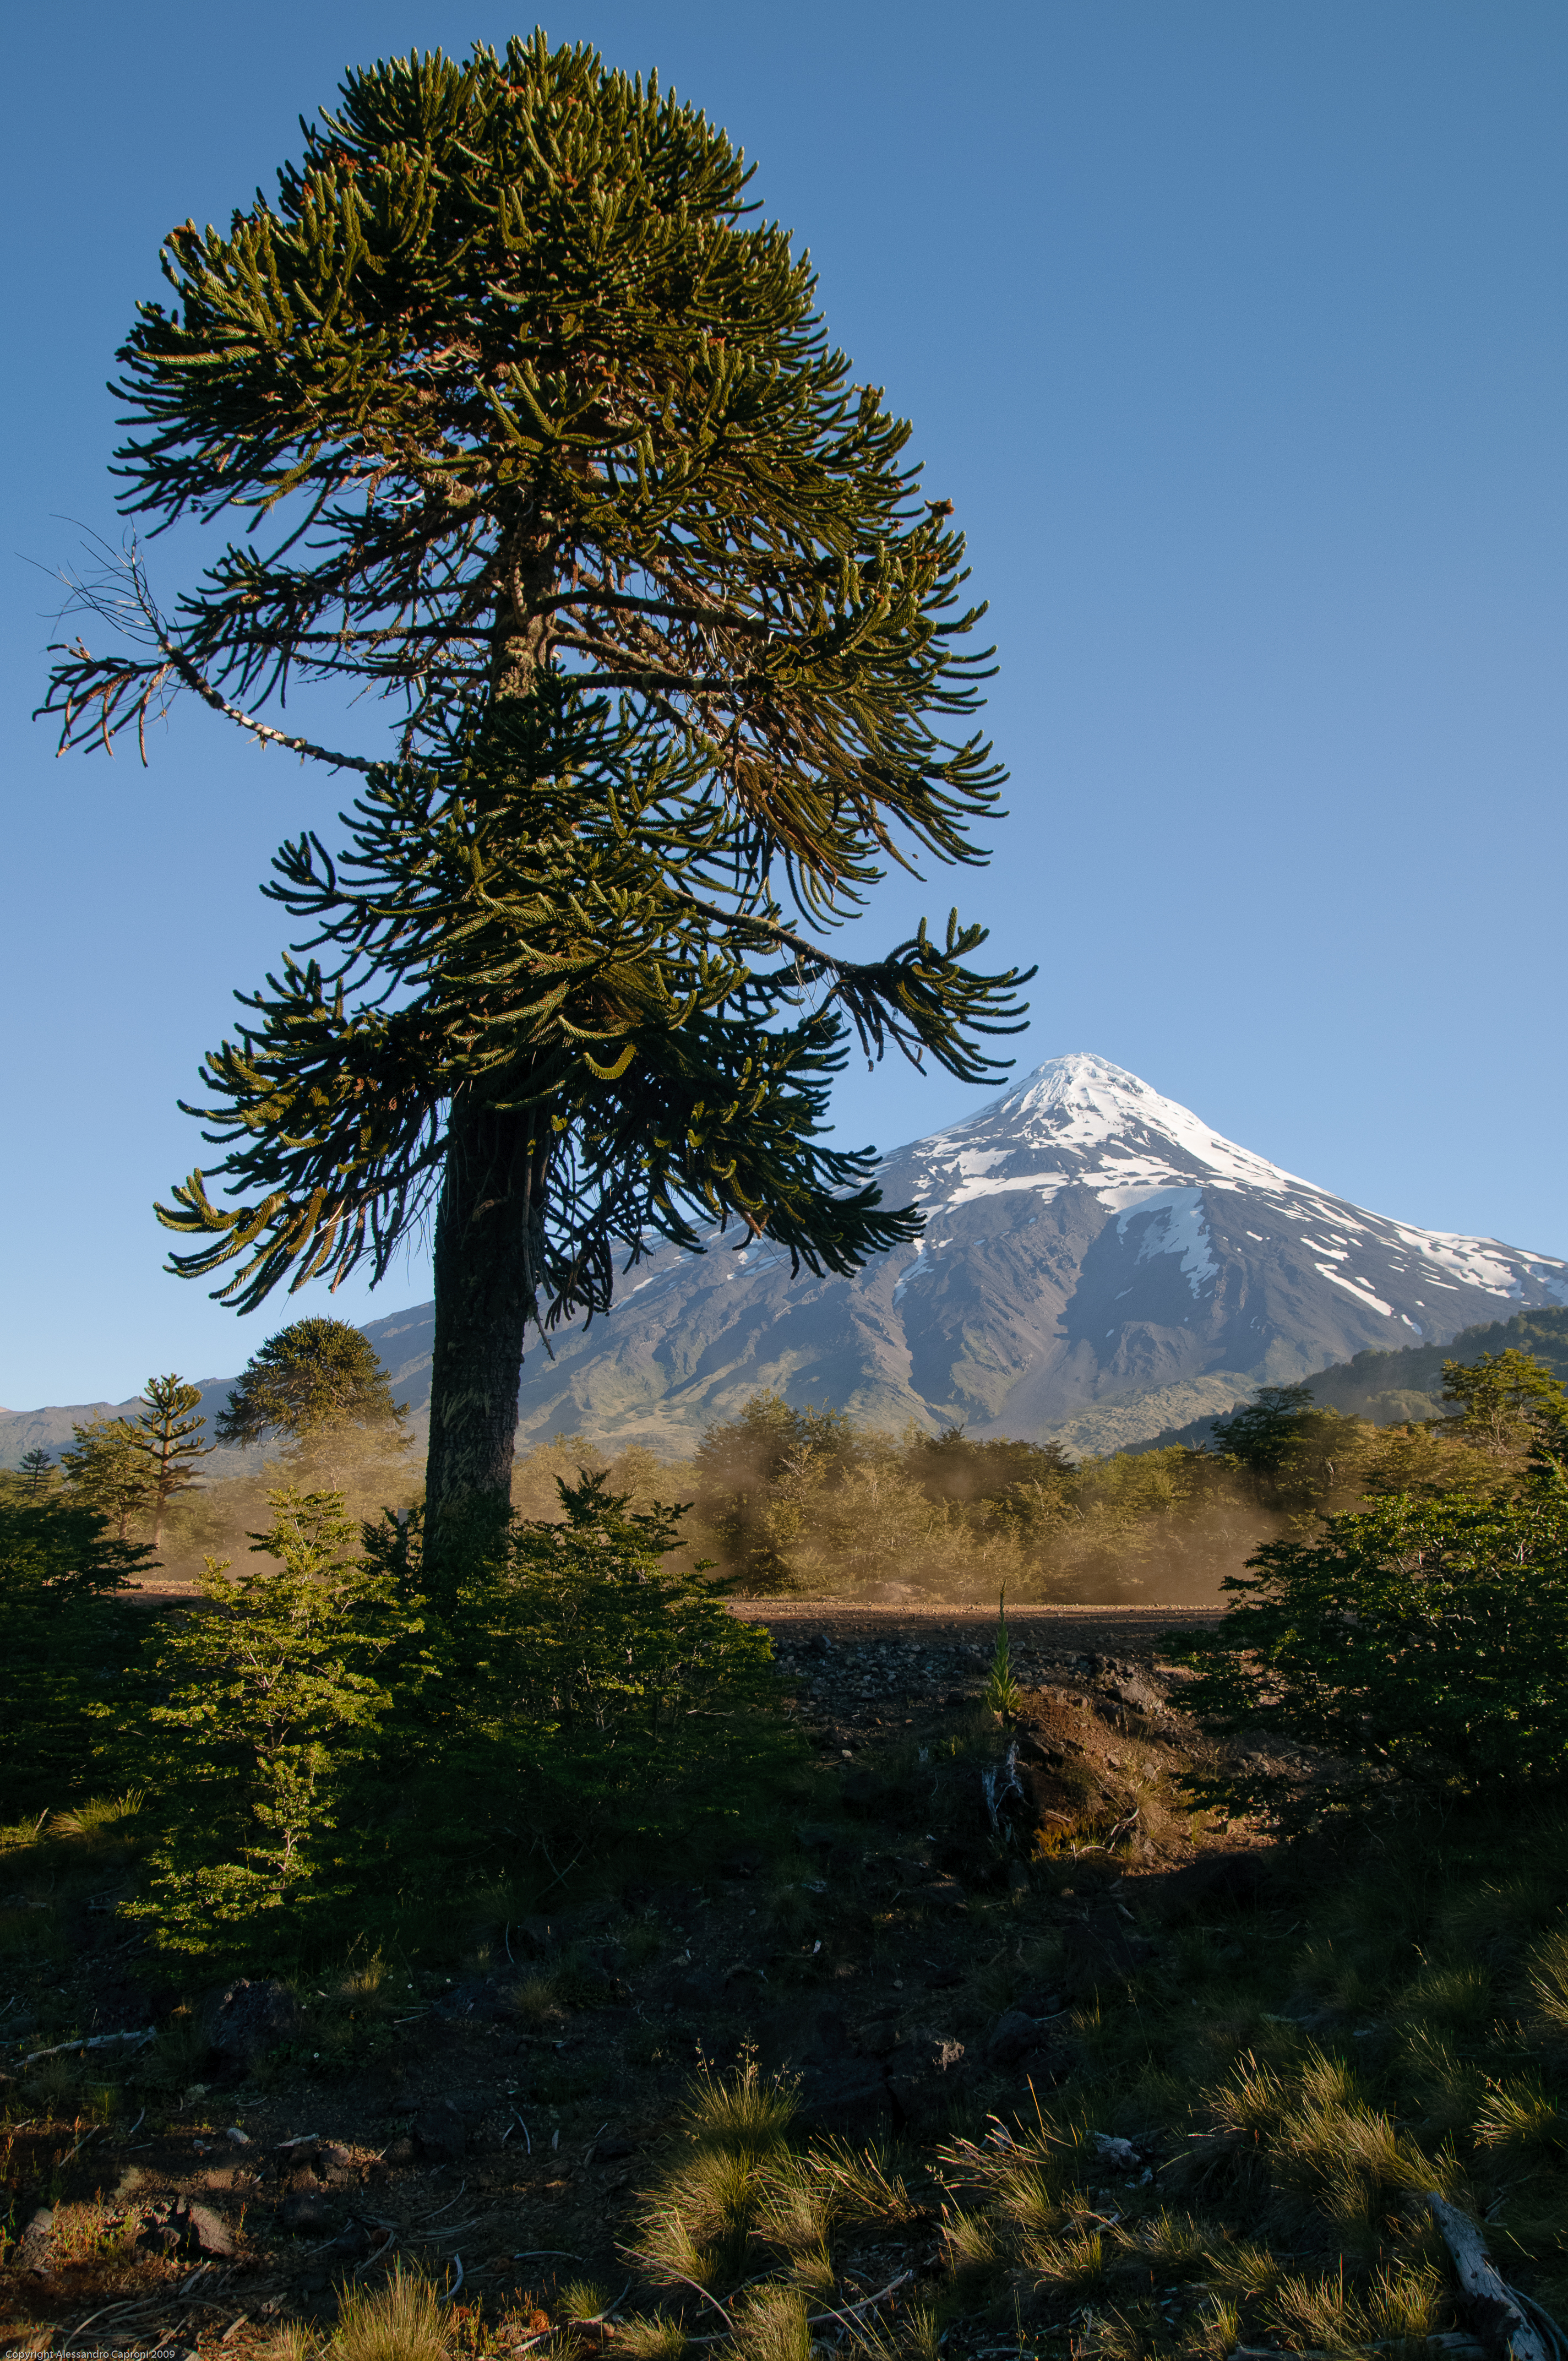
landscape, tree, nature, forest, wilderness, mountain, plant, leaf, hill, autumn, nikon, chile, conifer, larch, ecosystem, d300, woody plant, mountainous landforms, land plant